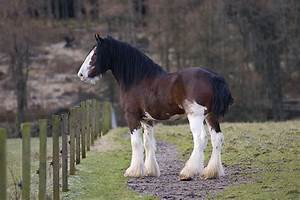
Label: horse